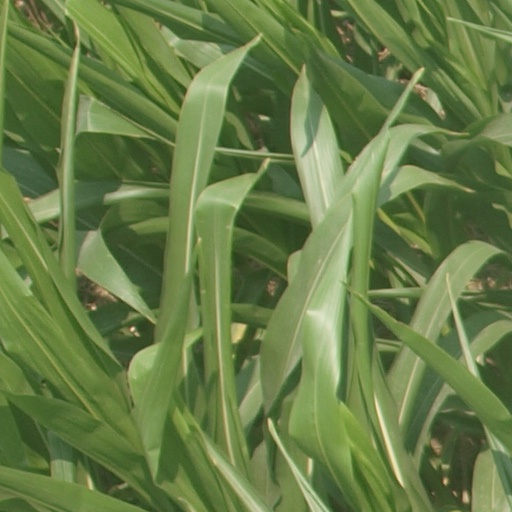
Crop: maize; corn